Wachseldorn

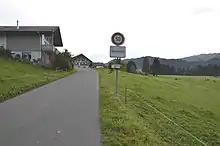
Wachseldorn

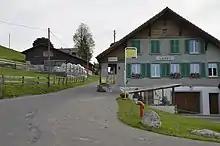
"Dorf"

Wachseldorn has an area of . As of the 2006 survey, a total of or 70.5% is used for agricultural purposes, while or 24.7% is forested. Of rest of the municipality or 5.1% is settled (buildings or roads), or 0.3% is either rivers or lakes.